Arthur Mailey

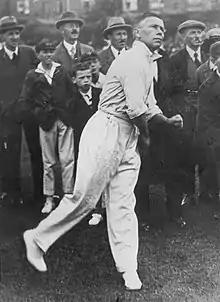
Arthur Mailey c1910

Beginning his working life at the age of 13 as a trouser presser, then was a glass blower and subsequently a Water Board labourer, he became a talented writer and artist. Between 1920 and 1953, he published a number of booklets of cartoons of cricketers of his time.